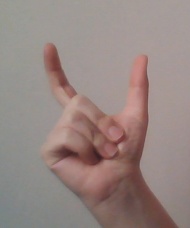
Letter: nun